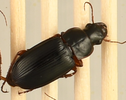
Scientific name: Harpalus paratus
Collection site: North Sterling NEON (STER), plot STER_033